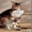
Label: kangaroo